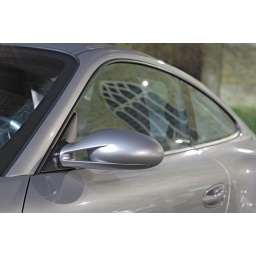
of a Porsche Carrera 4S (997)The reflection in the window is the window of the church behind it.